Semde

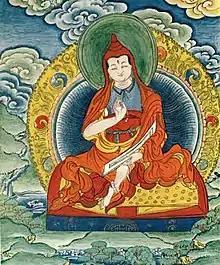
Vairotsana (བཻ་རོ་ཙ་ན་, Sanskrit: Vairocana), an 8th century Tibetan translator of Semde texts. He traveled and studied in India, Nepal and China, and was ordained by Shantarakshita.

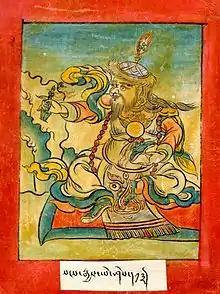
Nubchen Sanggye Yeshe (832-962), an early scholar and systematizer of Dzogchen thought.

The Dzogchen texts which are today classified as "Semde" include the earliest Dzogchen sources currently known. These are generally short texts which appeared in the ninth century and are attributed to early transmission figures like Garab Dorje (seventh century?), Śrīsiṁha (eighth century), Vairotsana (8th century) and Vimalamitra (eighth-ninth century). These teachings were influenced by tantric sources like the "Guhyagarbha tantra" as well as by Yogacara "mind-only" and buddha-nature literature. Various scholars have shown that early Dzogchen teachings developed out of the teachings of the Mahayoga tantras like the "Guhyagarbha".